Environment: real
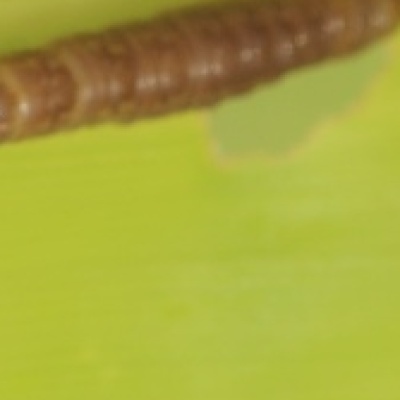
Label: fall_armyworm